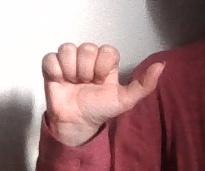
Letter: dhad